2001 Masters Tournament

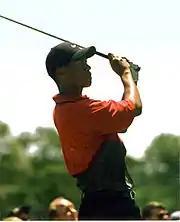
Tiger Woods won his second Masters title

For the first time in the modern era a golfer was able to win all four of golf's major championships in a row. However, since they were all not won in the same calendar year, the feat was dubbed the Tiger Slam. Only Bobby Jones, in 1930, under a different major championship structure was able to win all four in the same year. Woods shot his third straight round in the 60s with his second consecutive four-under 68 to complete the tournament at -16. The only golfer to make a serious charge at Woods was David Duval who matched the round of the day with a five-under 67. Duval briefly tied for the lead when he birdied the par 5 15th. Unfortunately for him, Duval would give the shot right back on the par 3 16th. Needing a birdie on the final hole, Duval missed a birdie-putt to allow Woods to only need to par the final hole. For good measure, Woods would birdie the hole to win his second green jacket and sixth major championship. It was another hard luck finish for Duval, who finished in the top 10 for the fourth consecutive Masters and it was his second, second-place finish.